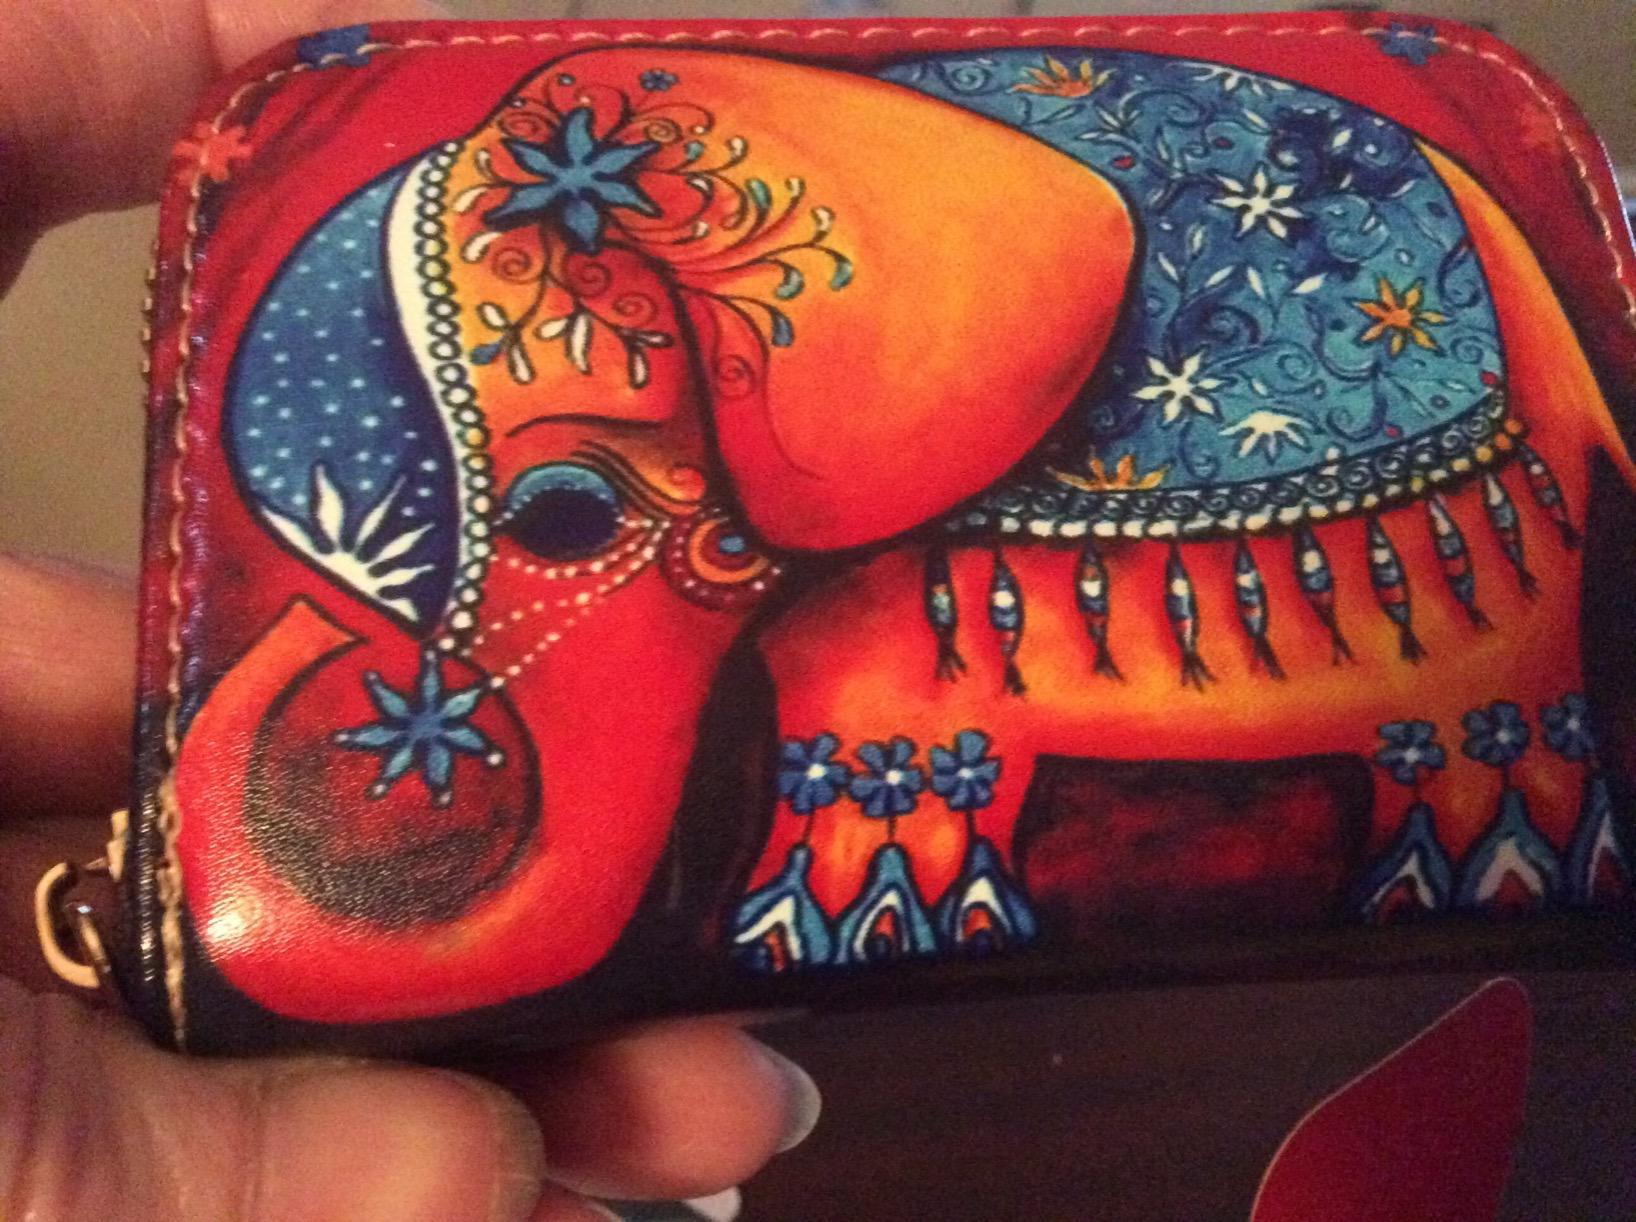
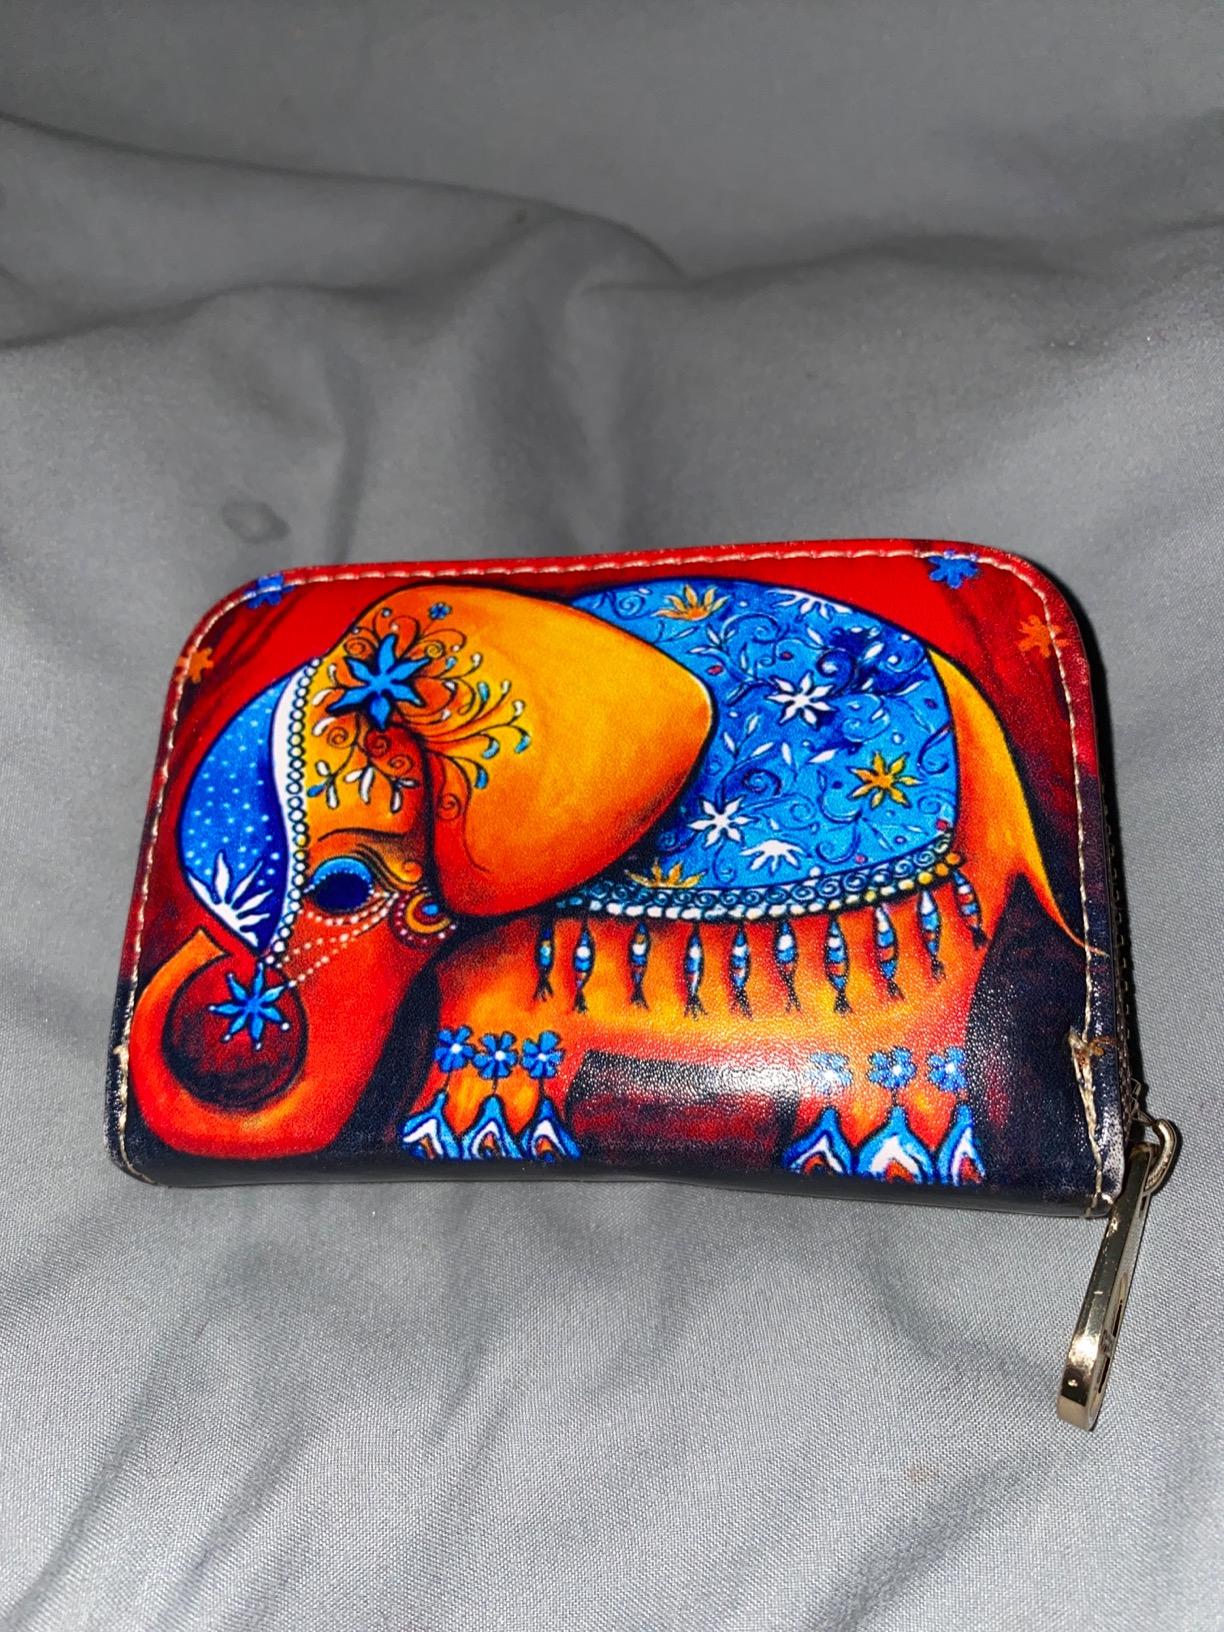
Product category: accessories_keychain
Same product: yes